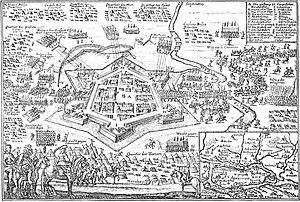
1663 est une année commune commençant un lundi.
Le pachalik d'Uyvar ou eyalet d'Uyvar était une des provinces de la Hongrie ottomane. Sa capitale était Uyvar.